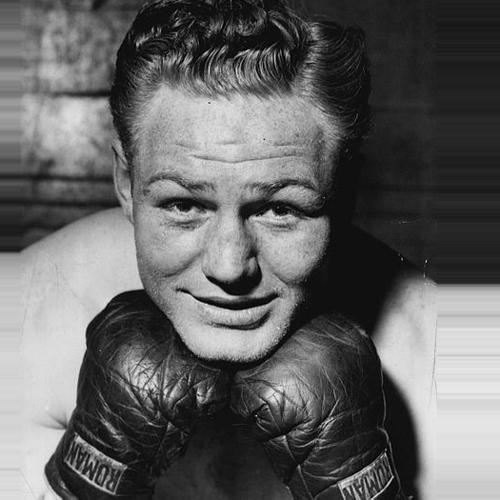
Age: 25